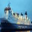
Label: ship